David Willcocks

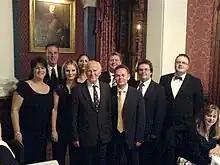
David Willcocks in Belfast, September 2006 with "Melisma"

Sir David Valentine Willcocks, (30 December 1919 – 17 September 2015) was a British choral conductor, organist, composer and music administrator. He was particularly well known for his association with the Choir of King's College, Cambridge, which he directed from 1957 to 1974, making frequent broadcasts and recordings. Several of the descants and carol arrangements he wrote for the annual service of Nine Lessons and Carols were published in the series of books "Carols for Choirs" which he edited along with Reginald Jacques and John Rutter. He was also director of the Royal College of Music in London.